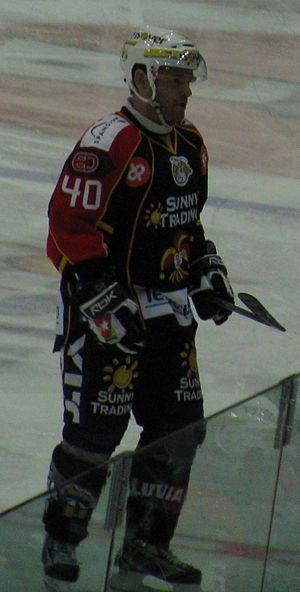
David Ling est un joueur professionnel canadien de hockey sur glace évoluant au poste d'attaquant.
Cette page concerne des événements d'actualité qui se sont produits durant l'année 1975 dans la province canadienne de la Nouvelle-Écosse.